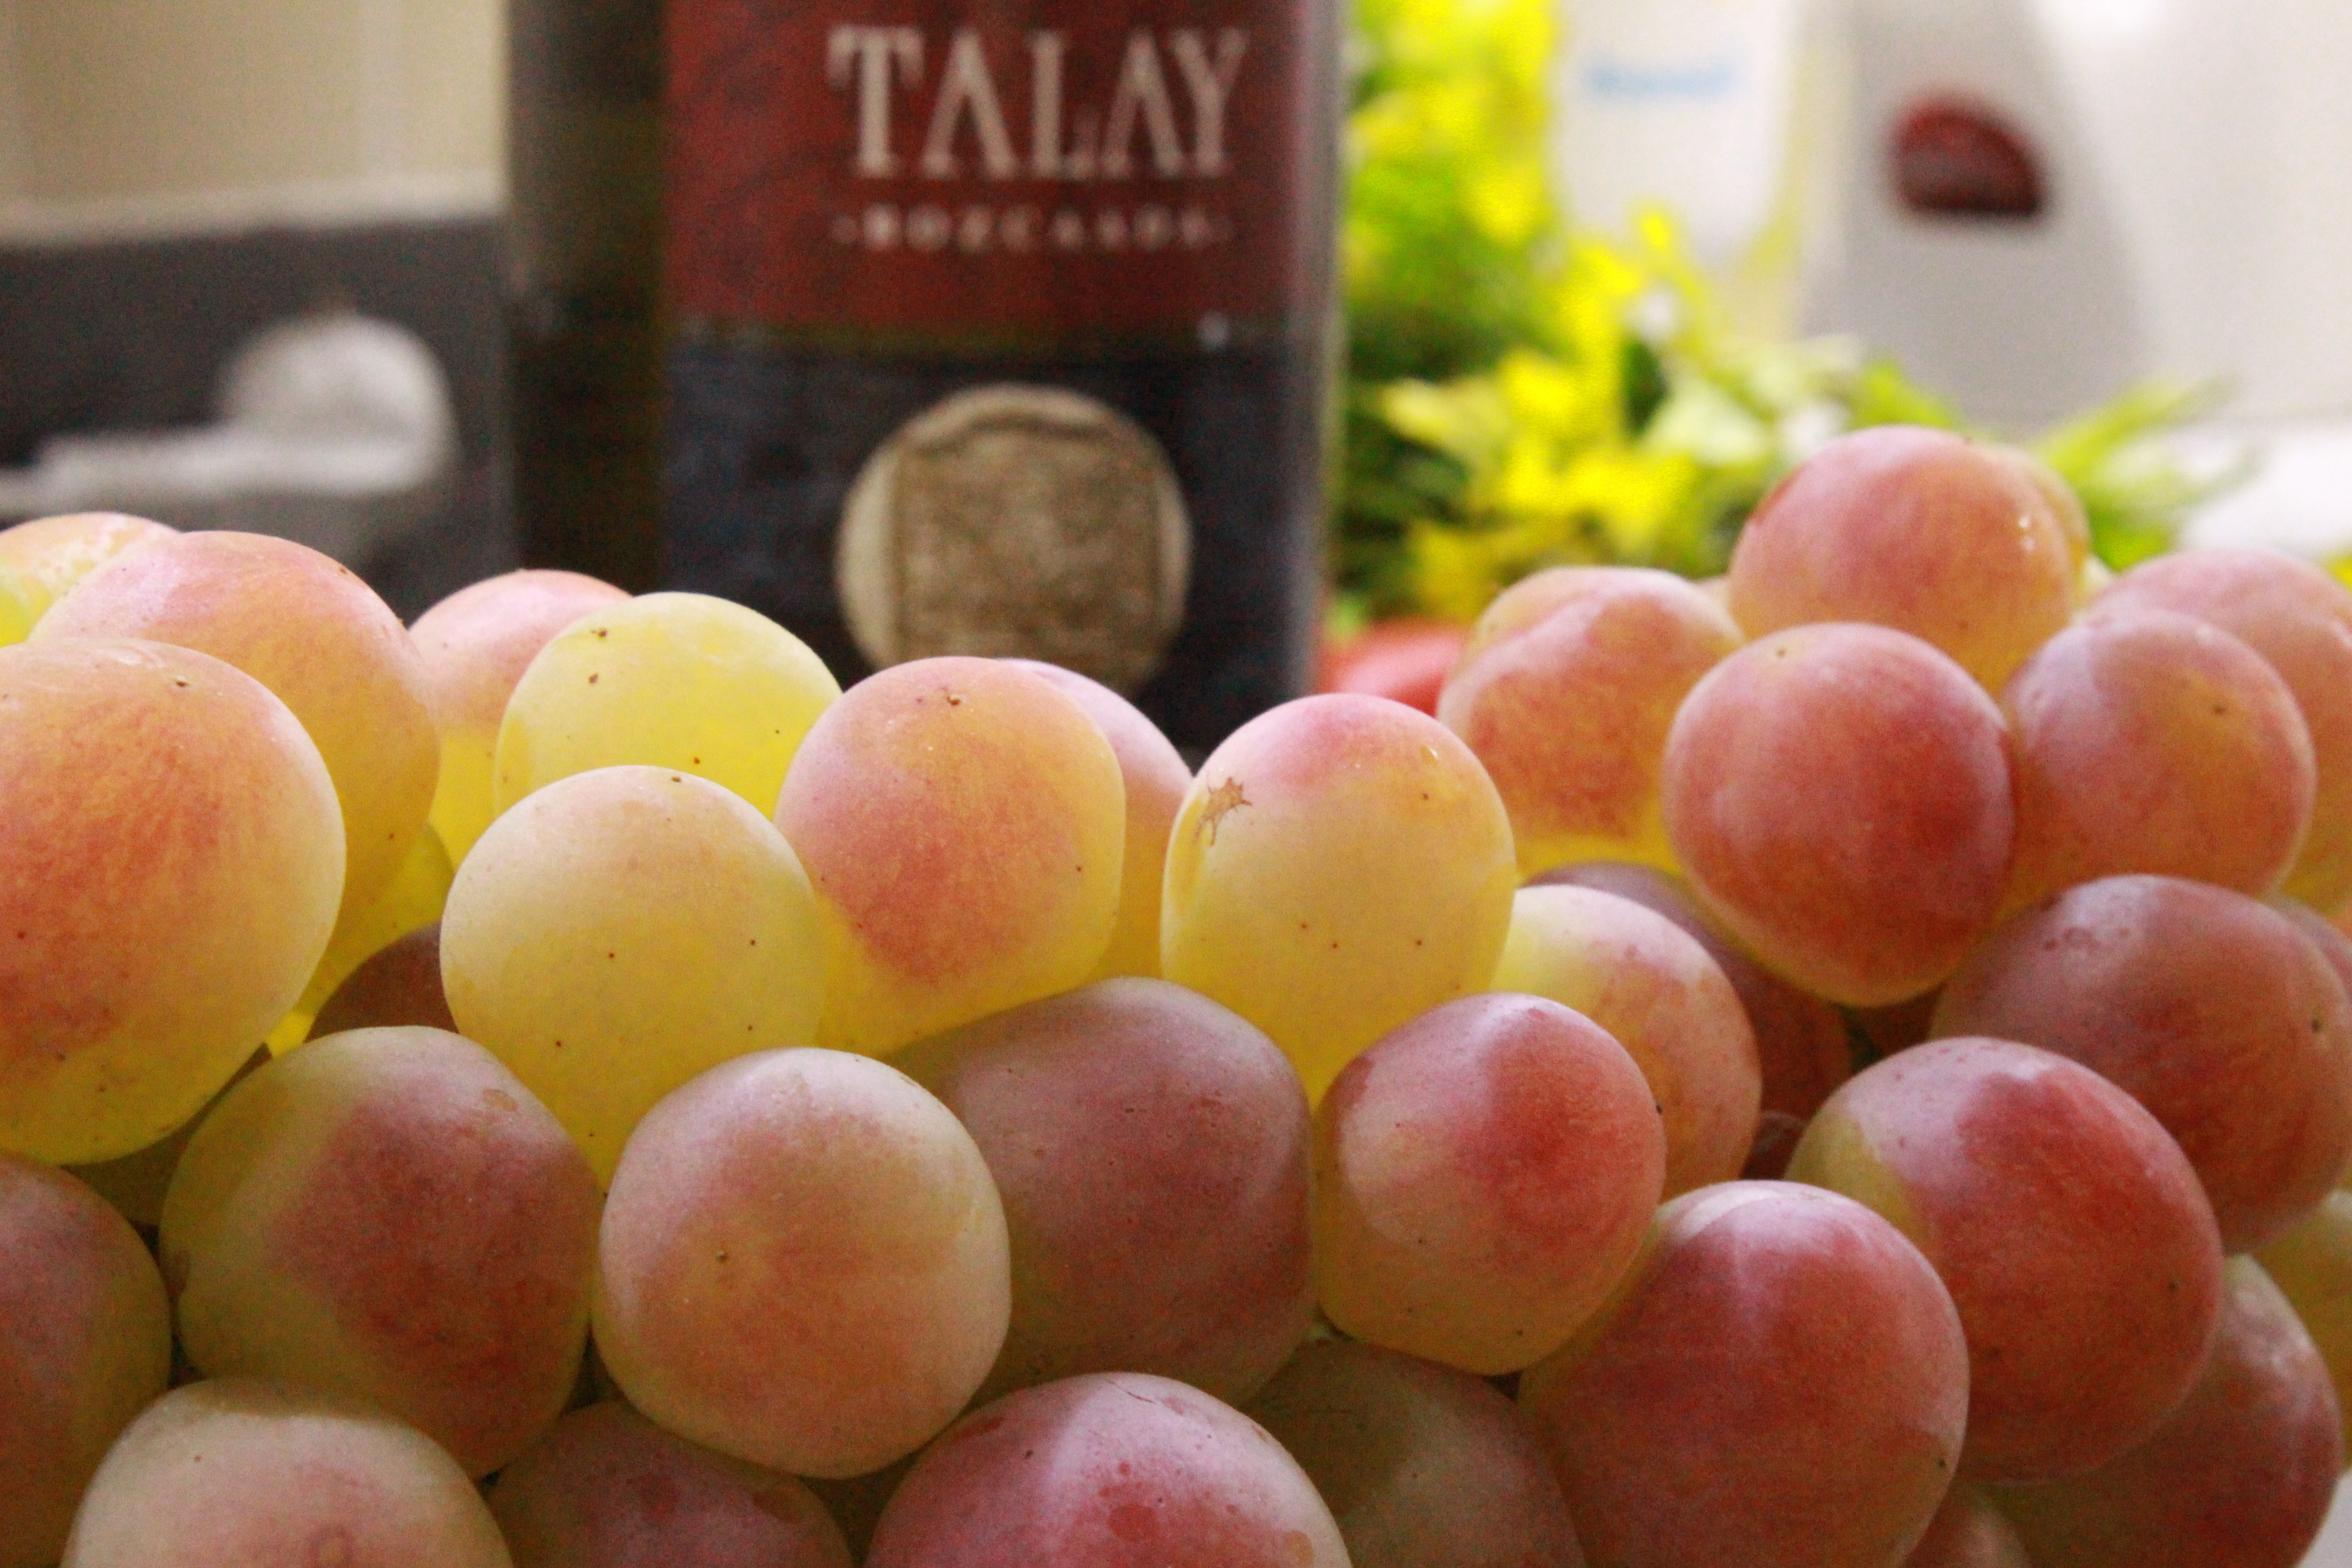
light, plant, grape, wine, fruit, food, green, produce, kitchen, beverage, red wine, raisin, healthy food, healthy eating, parsley, greens, flowering plant, vitis, rose family, healthy lifestyle, red grape, land plant, grapevine family